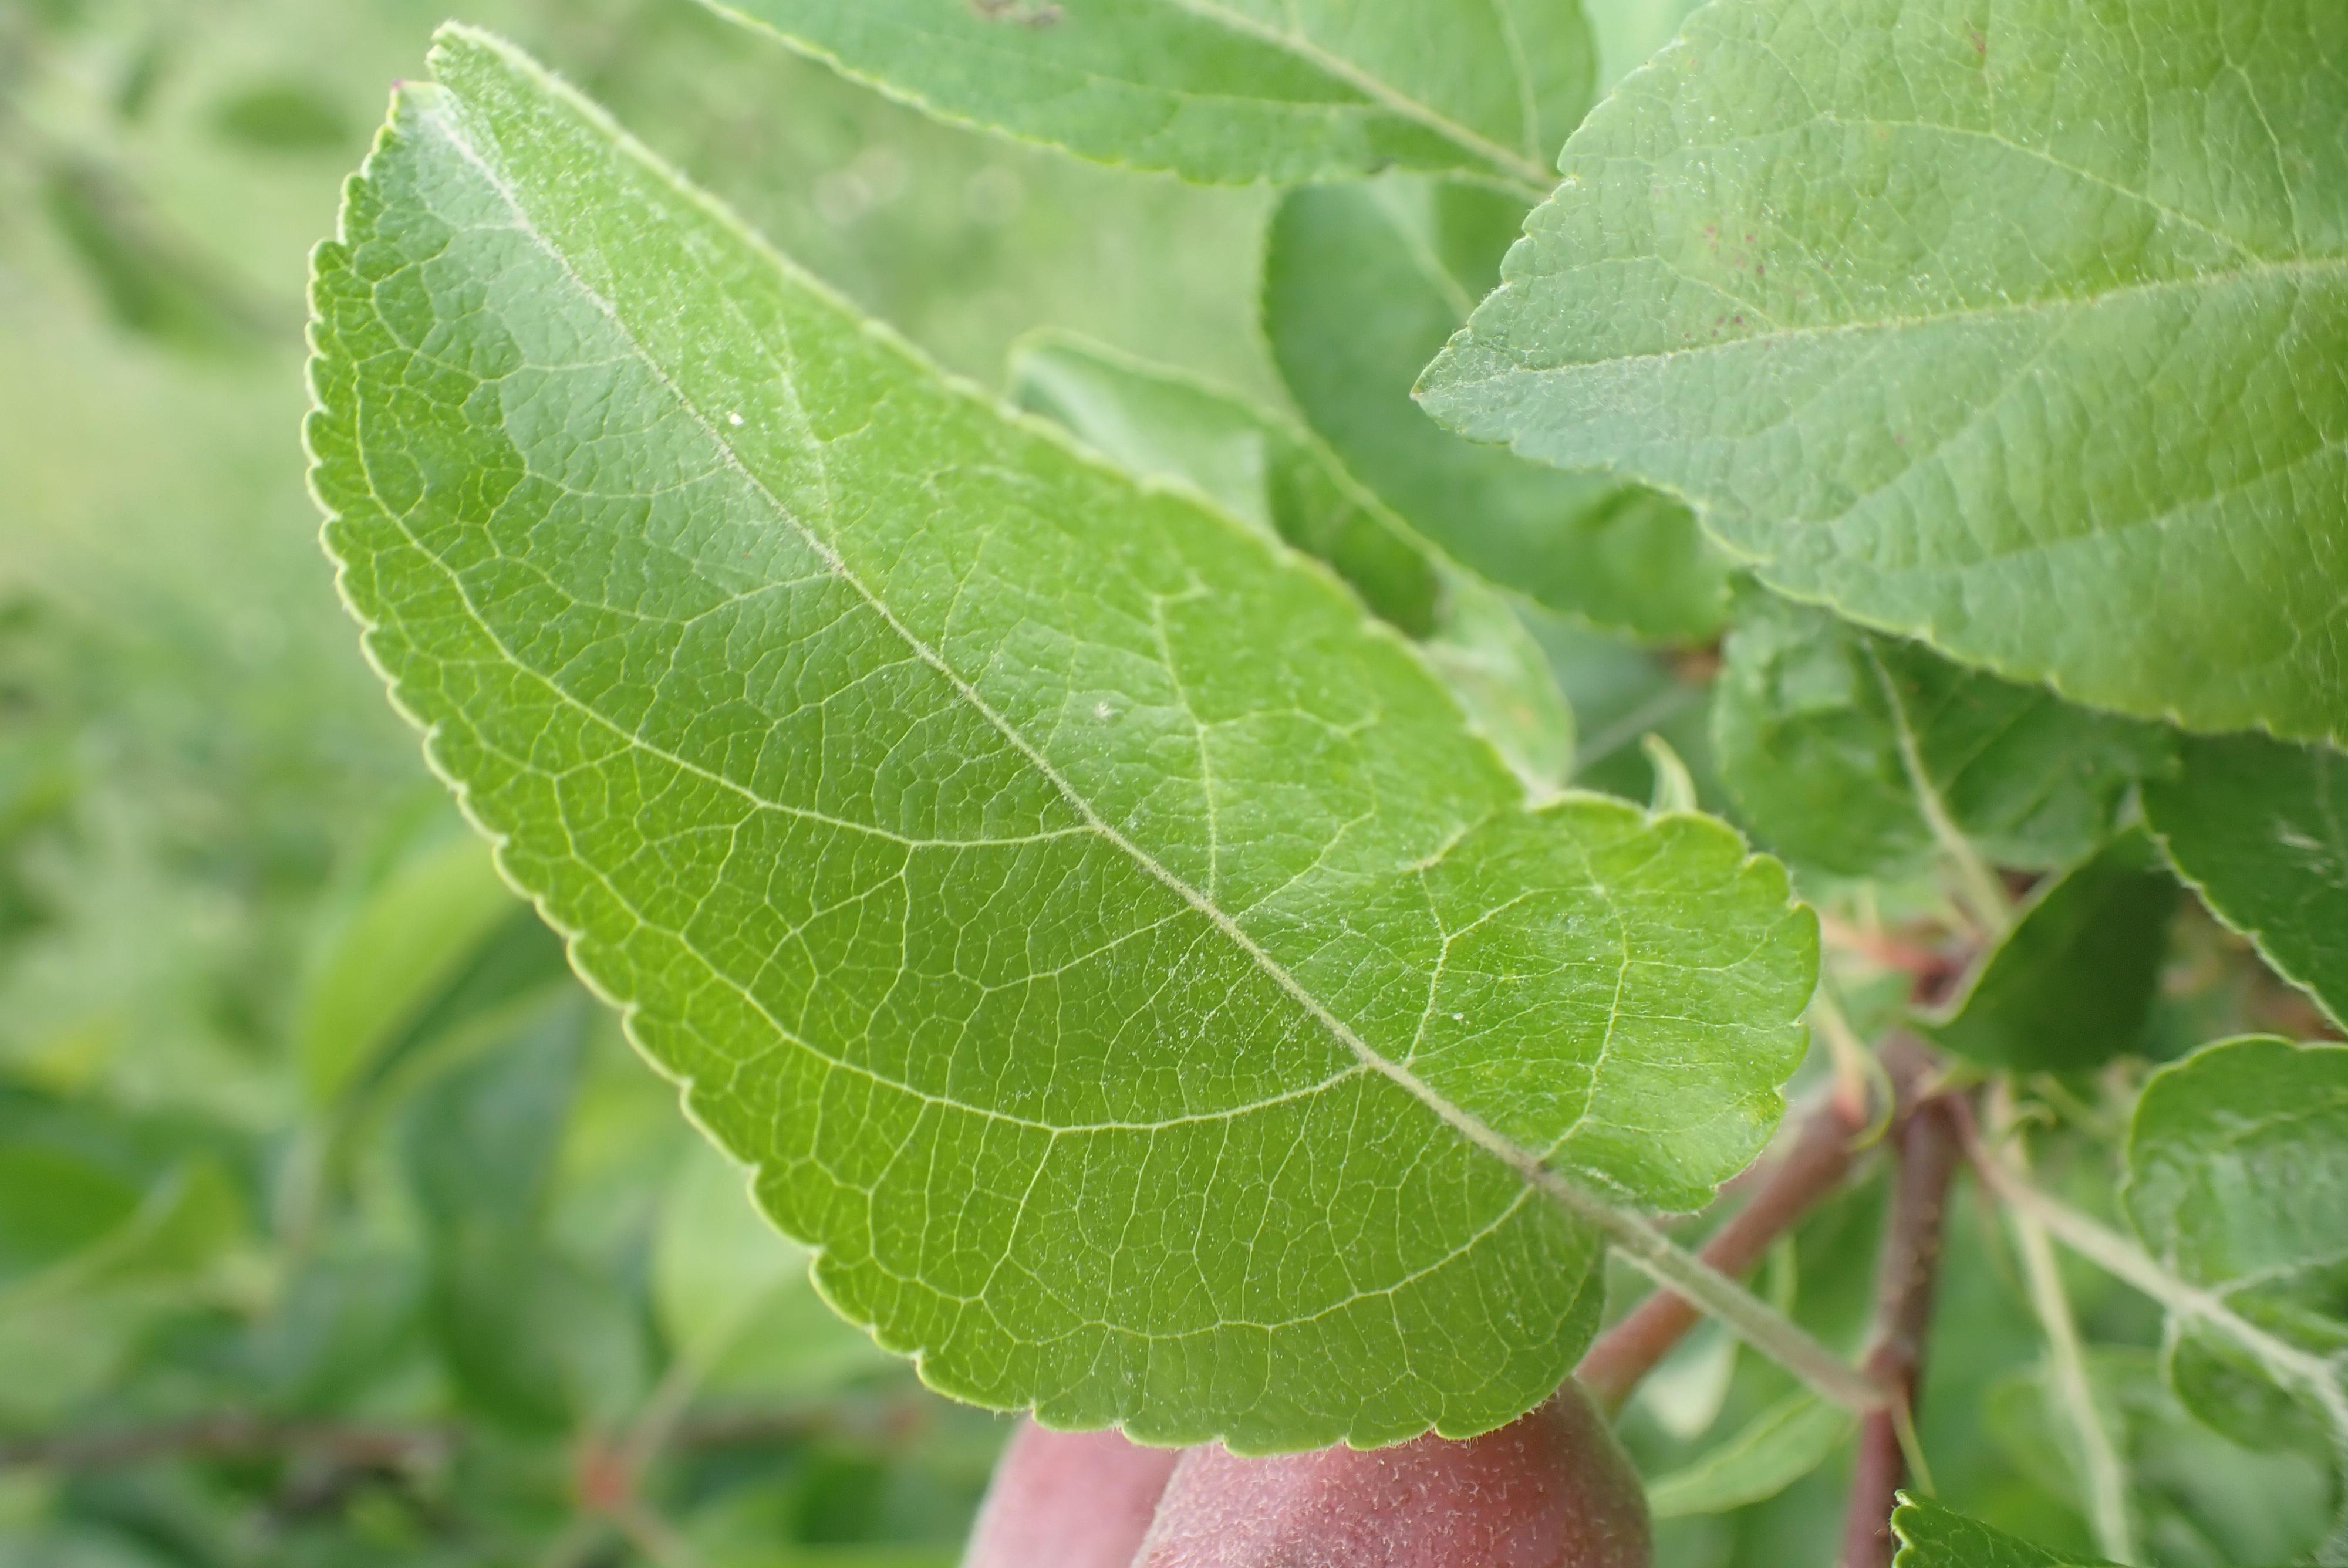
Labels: healthy